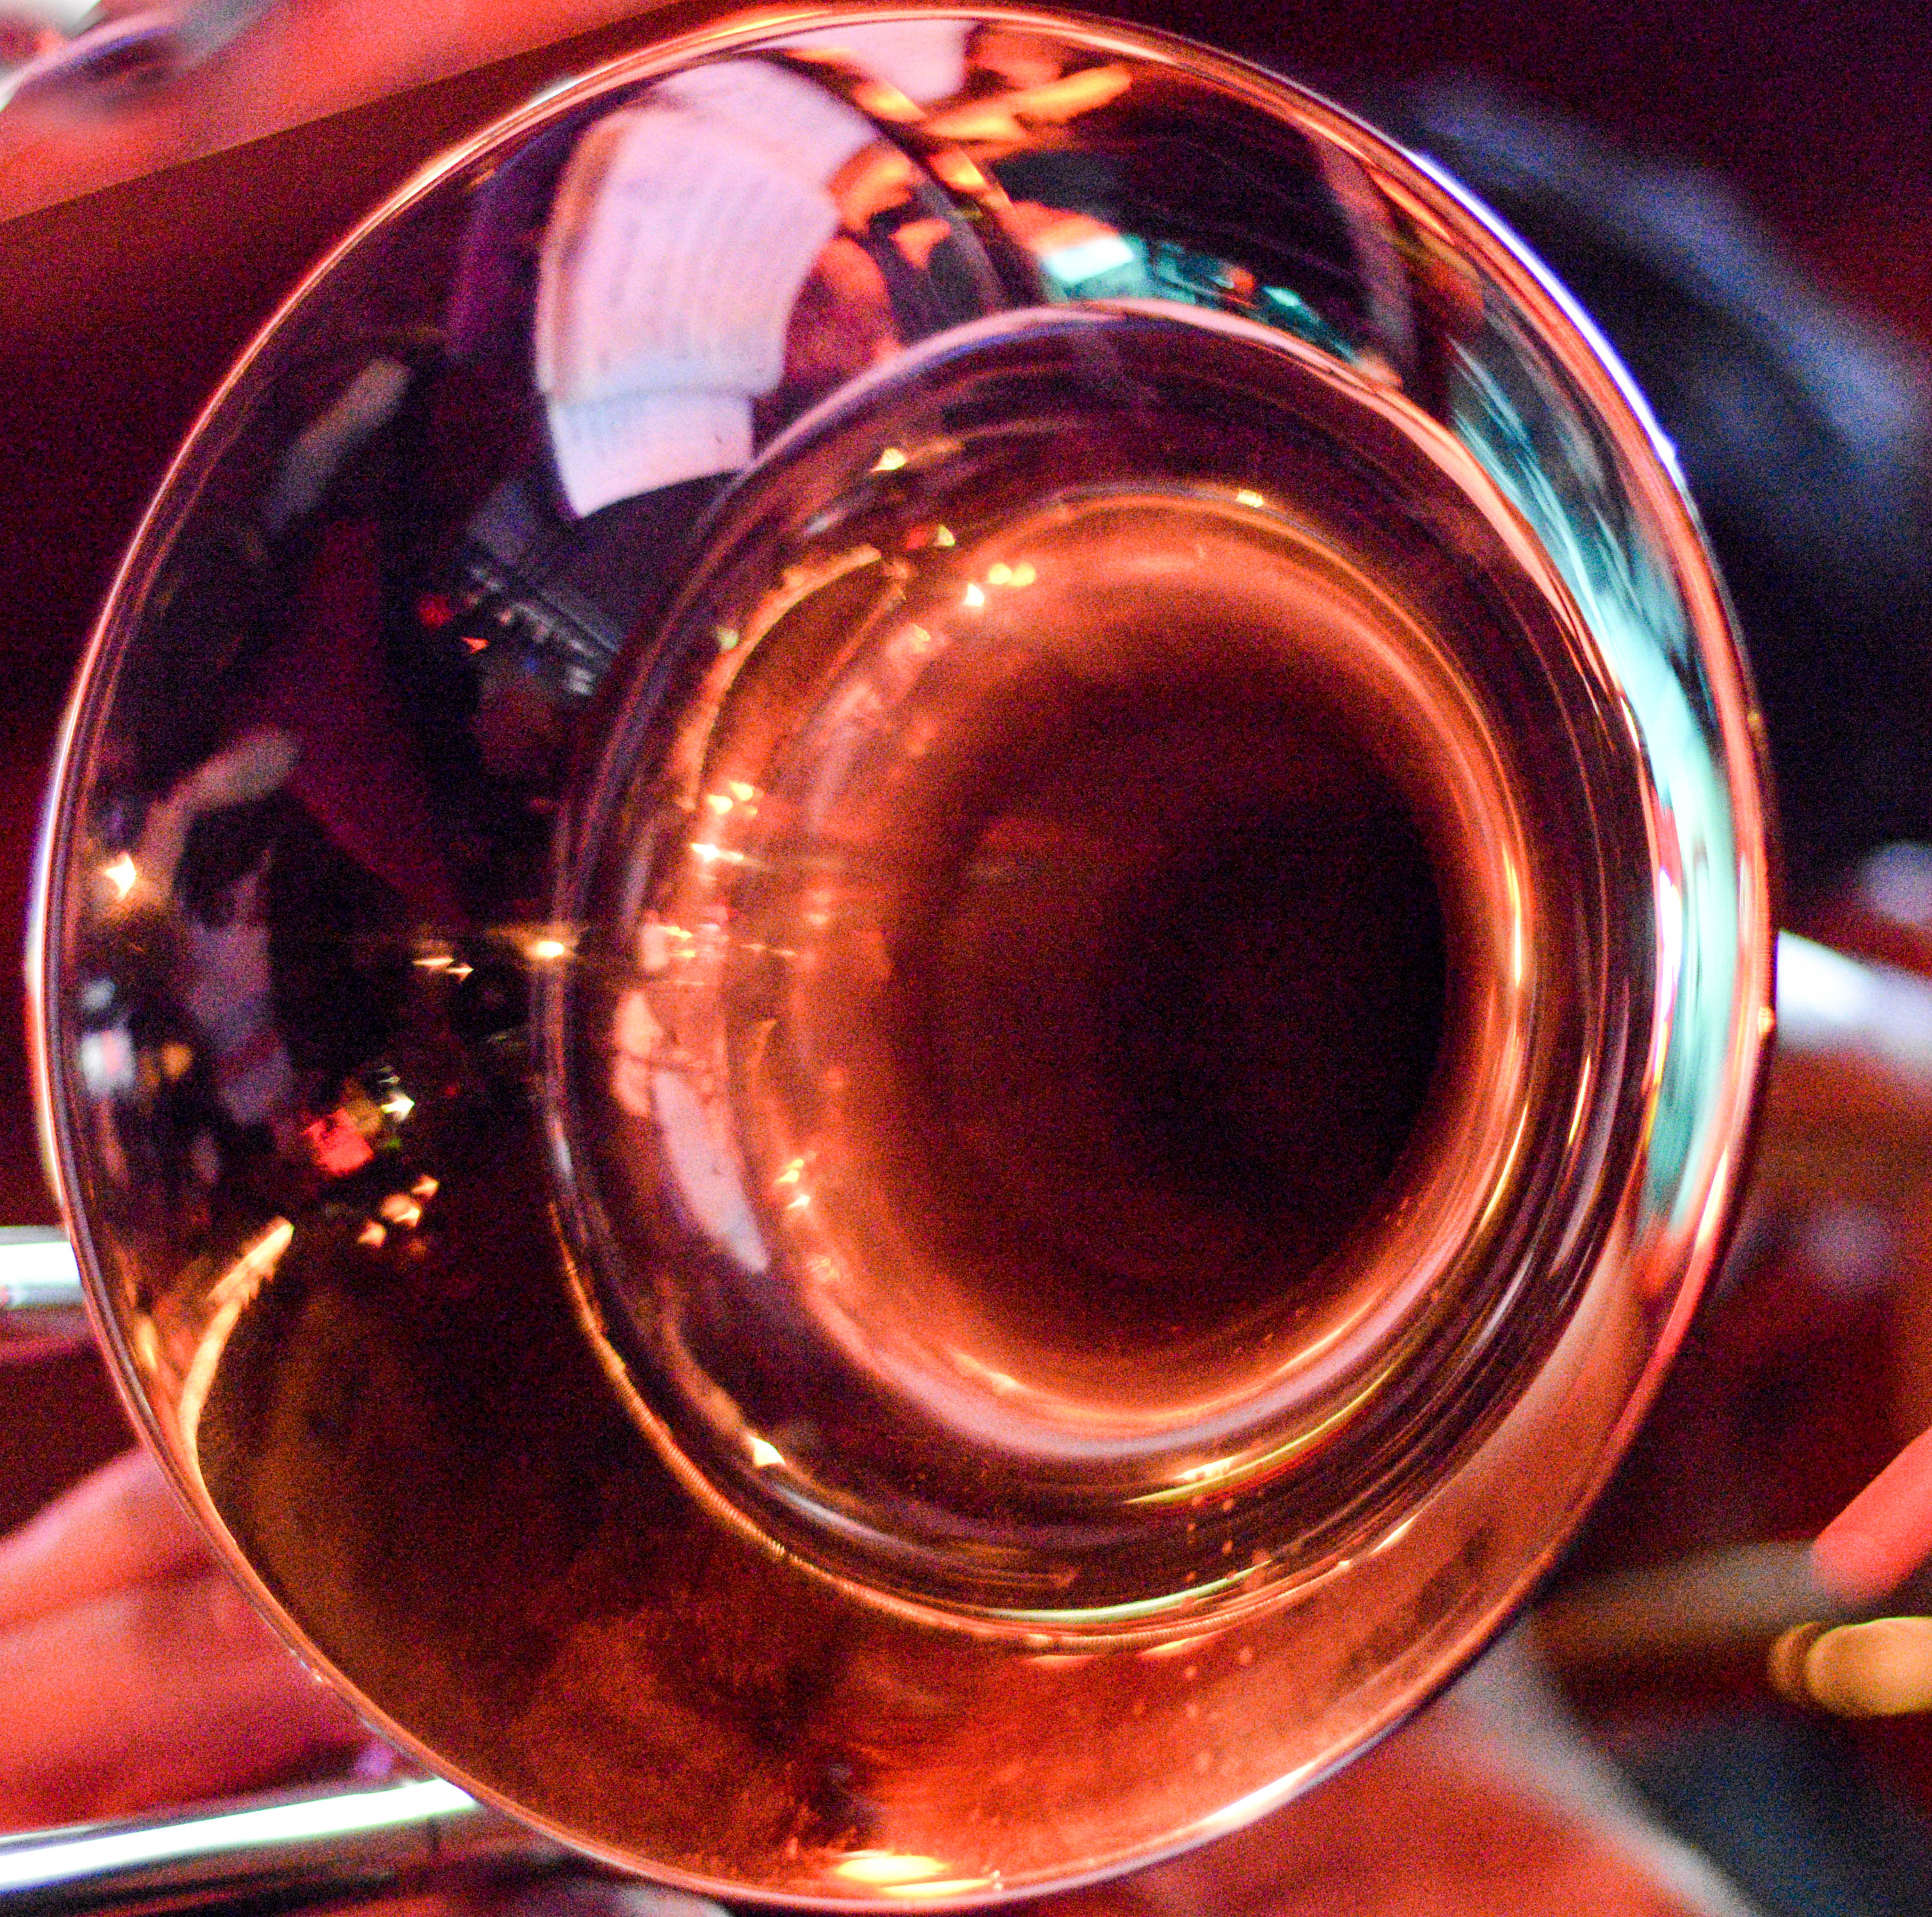
wheel, guitar, glass, red, drink, musical instrument, tuba, macro photography, brass instrument, sousaphone